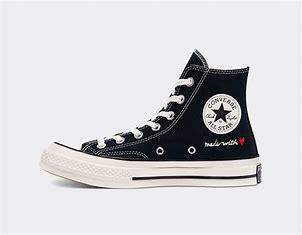
Brand: Converse
Model: Chuck 70 Hi